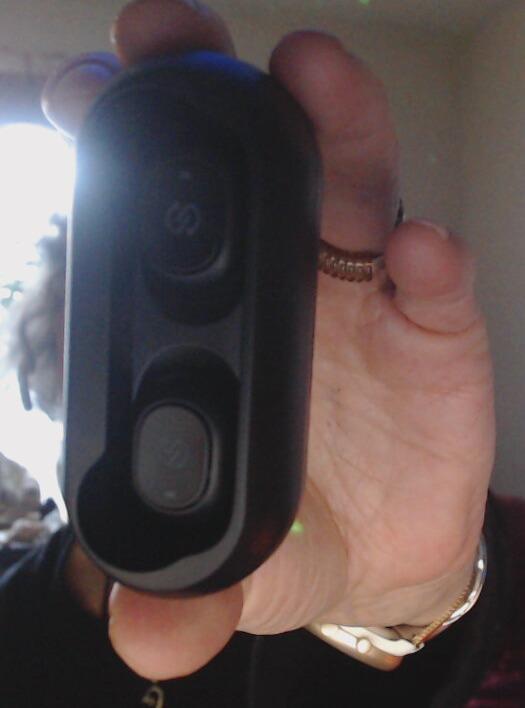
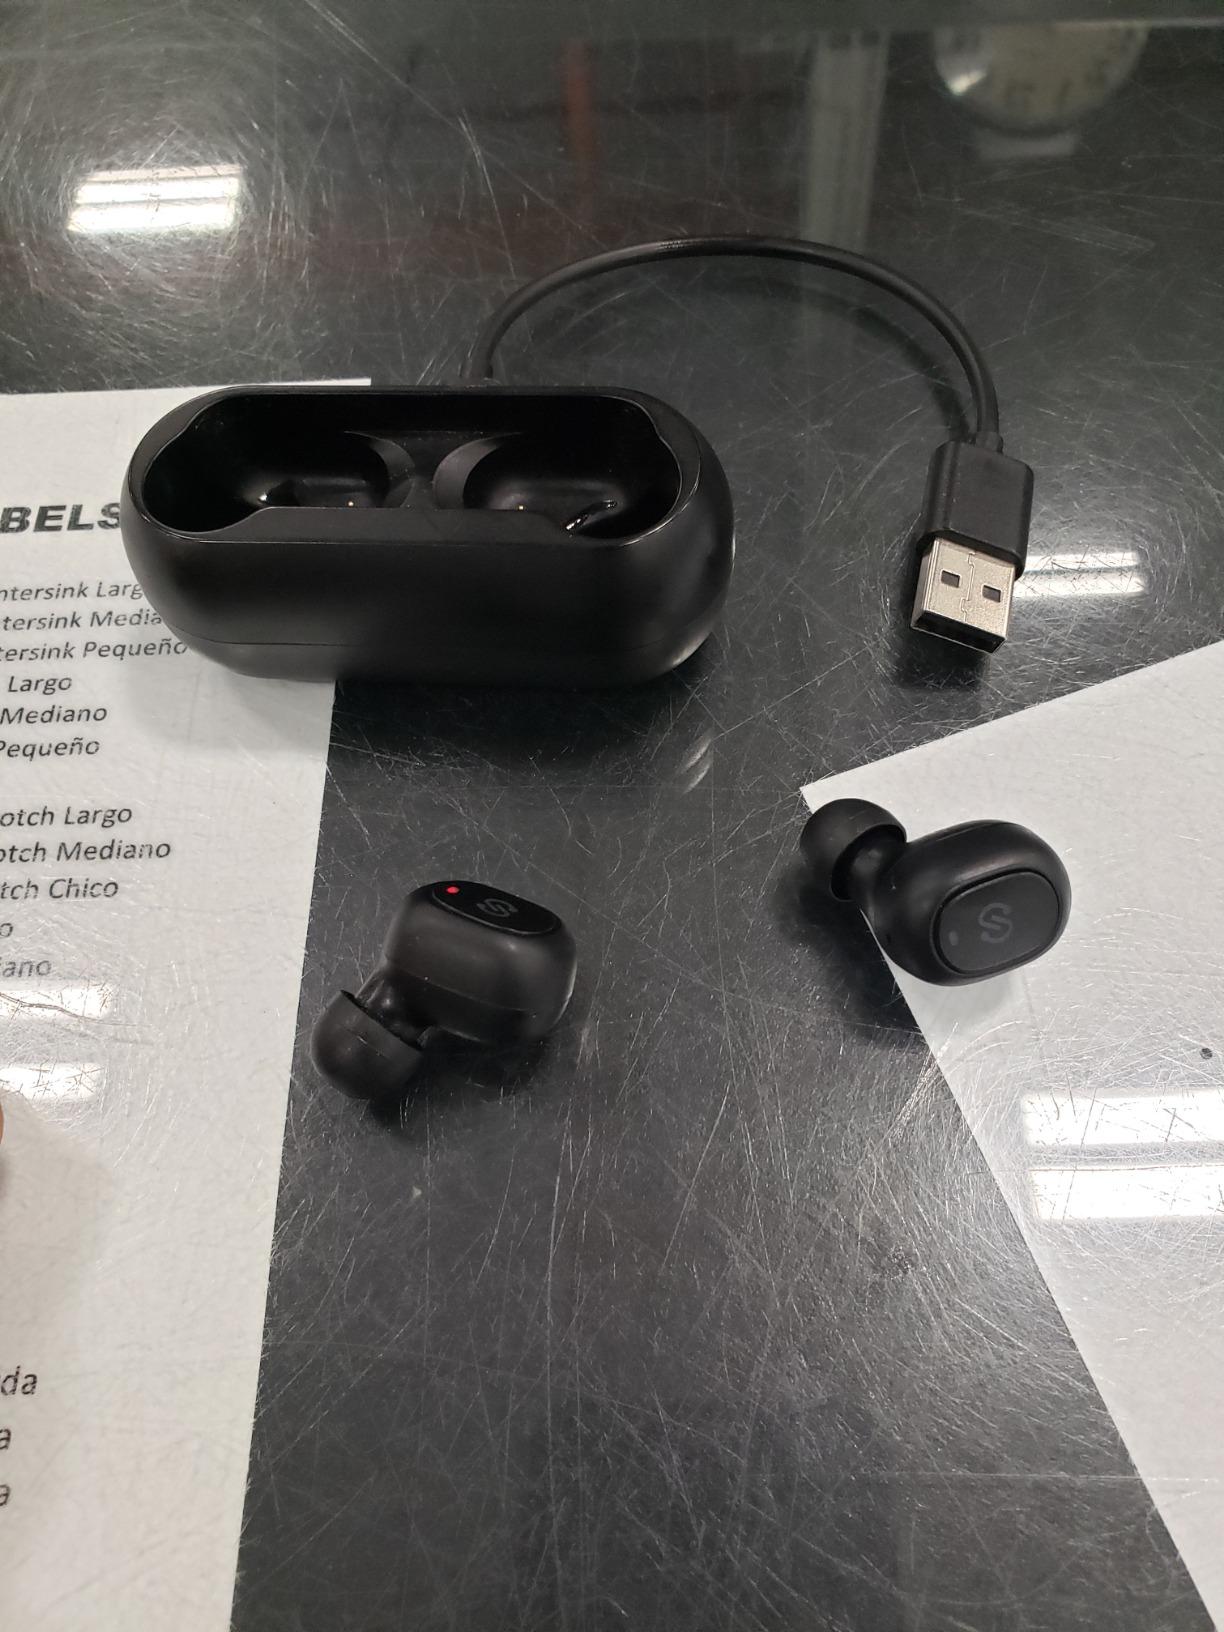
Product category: earbuds
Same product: yes